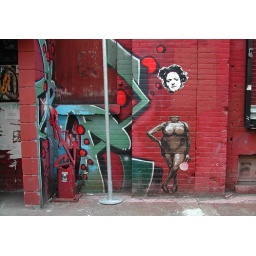
Painting on butcher paper wheatpasted on a wall in Brooklyn by street artist ELBOW-TOE next to a sculpture by REVS